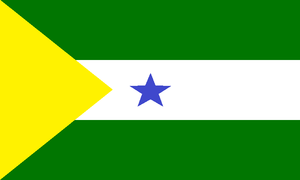
Cet article présente une liste des principales villes d'Équateur jusqu'en 2012.
Marcabelí est un canton d'Équateur situé dans la province d'El Oro.